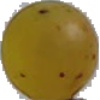
Label: white_grape